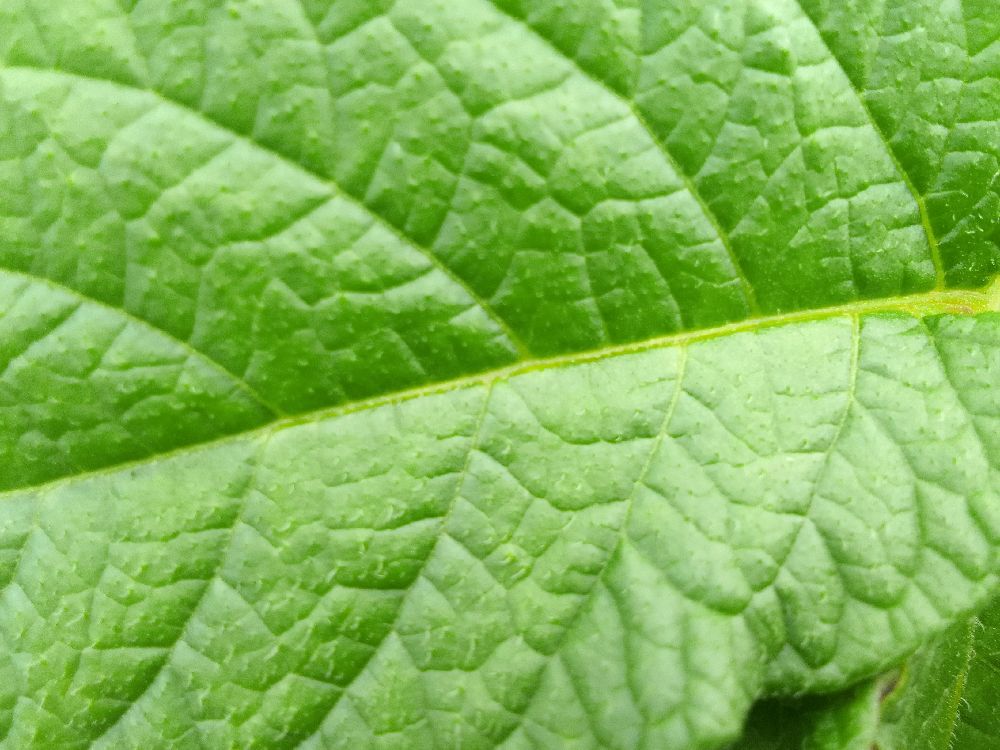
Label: Healthy